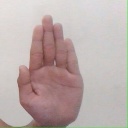
अक्षर: ध